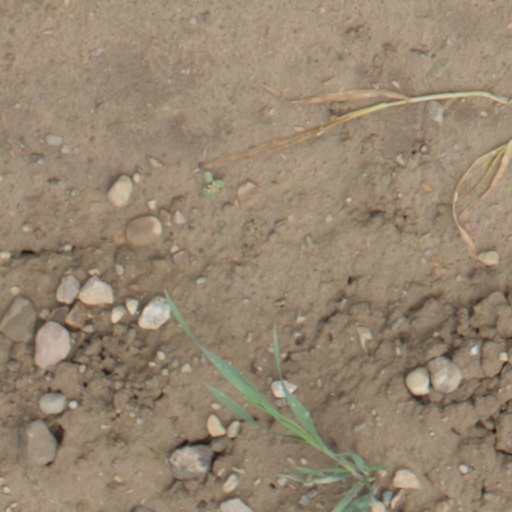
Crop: wheat